Tempoyak

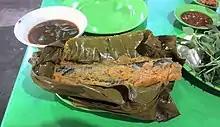
"Brengkes tempoyak iwak lais" served in a traditional restaurant in Palembang.

In Lampung, tempoyak is made as "sambal seruit tempoyak". "Seruit" is shredded fried freshwater fishes, such as "patin" ("Pangasius"), "baung" ("Hemibagrus"), "lais" ("Kryptopterus"), "belida" (Giant featherback) or "mas" (carp), mixed with ground chili pepper, tomato, shallot, shrimp paste, lime juice, young unripe mango, salt and tempoyak.